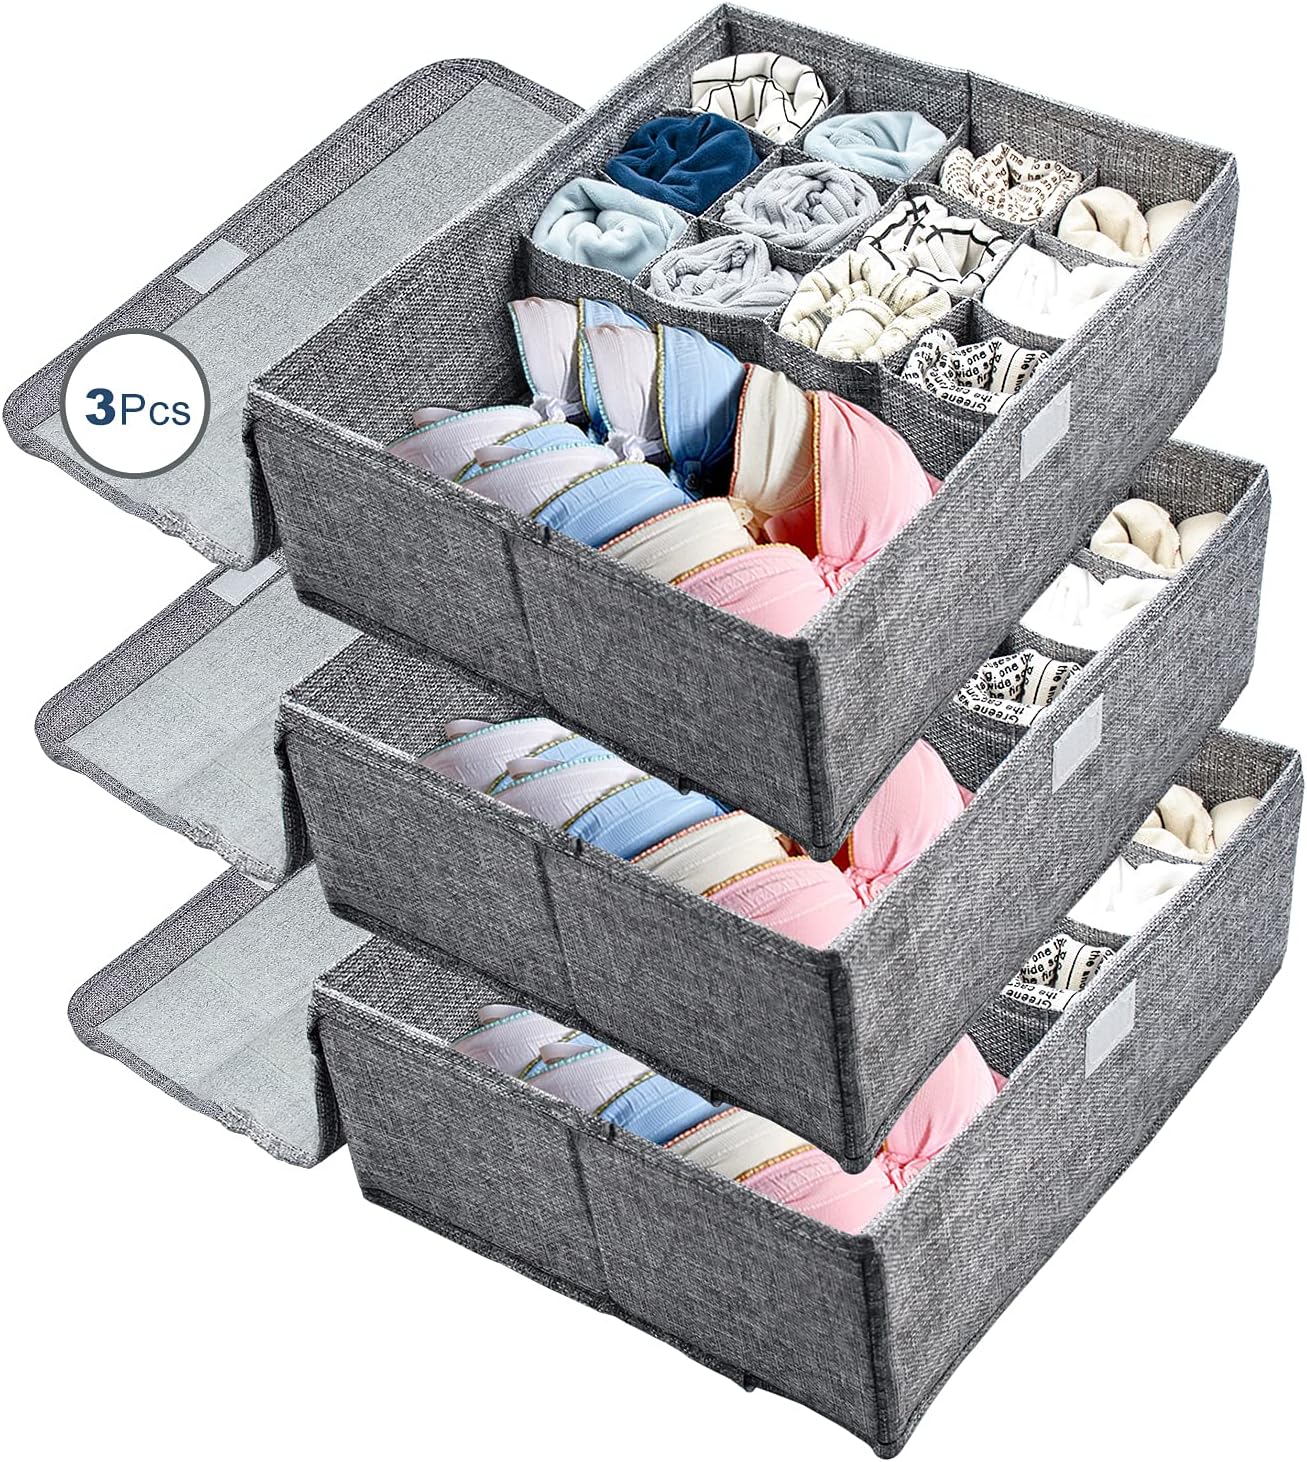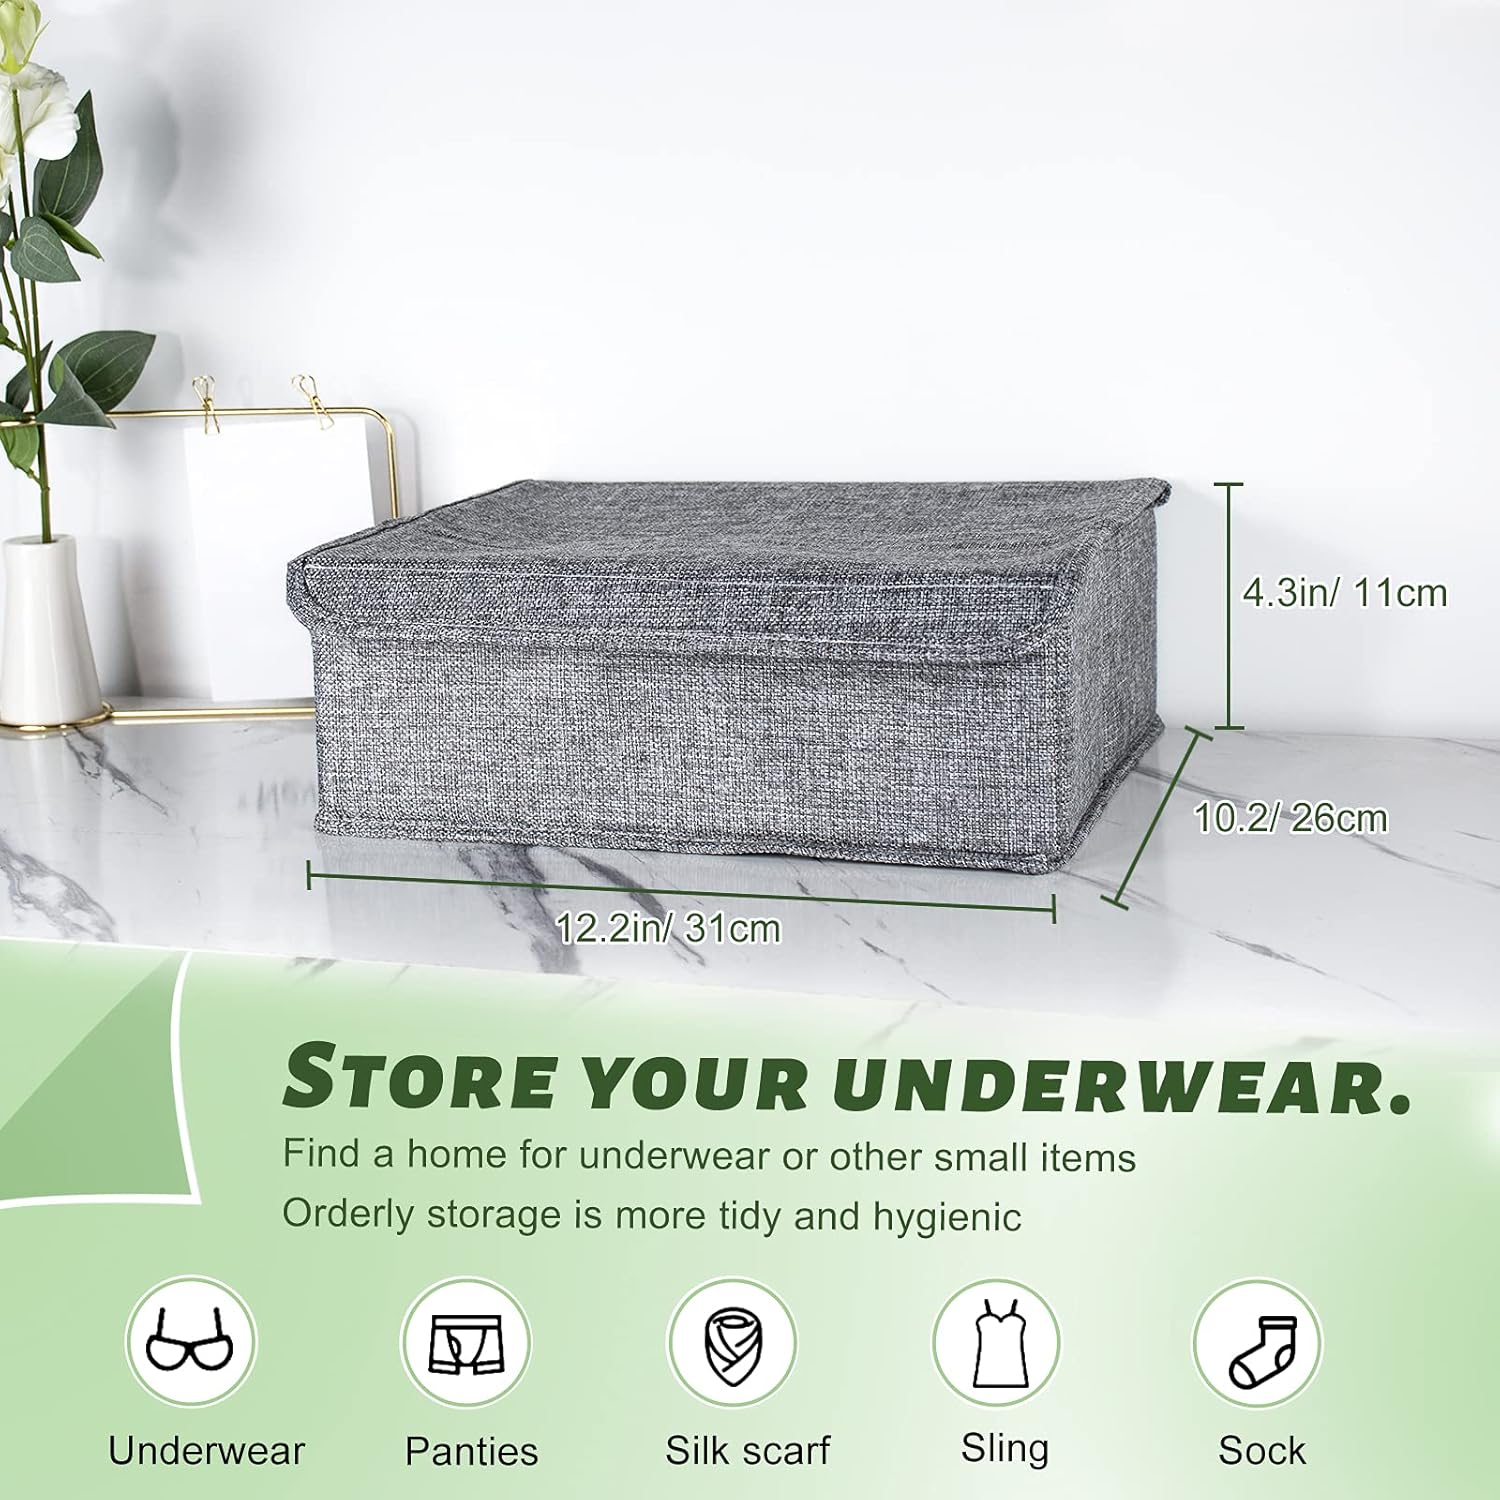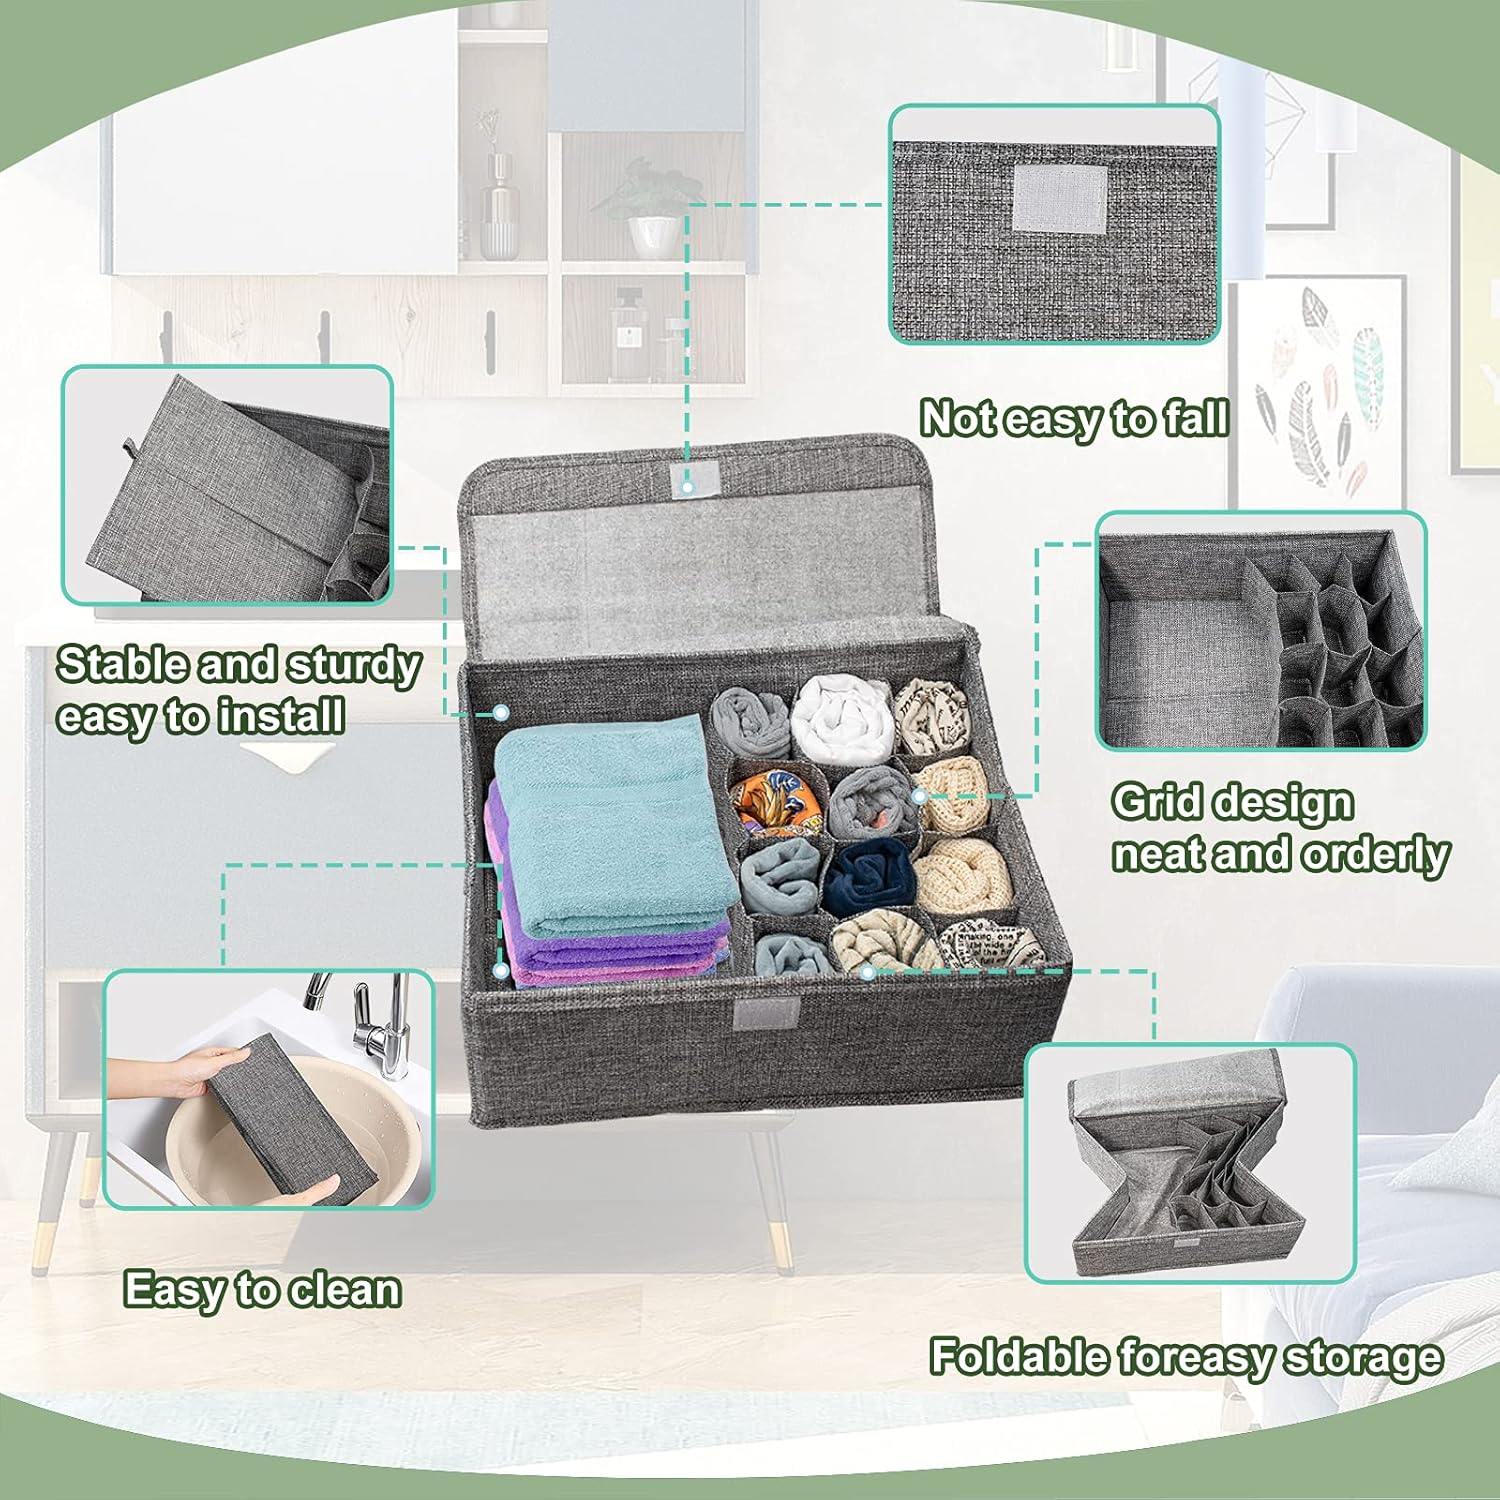
3 Pack Closet Underwear Organizer Storage Box with Lid, 13 Cell Collapsible Dustproof Linen Cabinet Drawer Dividers Organizers, Washable Storage Boxes for Clothes Socks Lingerie Ties Scarves(Gray)
Category: Tools & Home Improvement
How many times you feel that your underwear, sock and dresser drawer is messy but have less time to tidy it?  Why not organise your small pieces of jewelry, socks and other small gadgets at once? This drawer organizer is the superb solution to organise drawers for you, it can make sure that all of your favorite items keep well equally, and maximize storage space for socks, gloves, underwear and scarves, makes them become neat and tidy, so you don't need to worry the clutter of them from now!  Color: Grey Material: durable linen cloth & plastic panels Specifications: 13 Cells ( 1 Big Cell + 12 Small Cells ) Decent Size: 31*26*11cm/12.2*10.2*4.3in Packaging: 3 Pack Closet Cabinet Organizer Why Choose Our Drawer Organizer? Save Your Space This cloth drawer organizer has many cells that make it easy to organize your socks.bra and panties. This closet organizers storage making your life more convenient and freeing up space in your closet. Washable - Easily Cleaning Made of high-quality non-woven fabric, our underwear drawers organizer for clothes are convenient and durable, easy to clean just need to hand wash or wipe clean with a damp cloth and allow air dry. This Drawer Divider Set offers you 2 kind of storage space The storage box can store your bras, underwears, socks, gloves and other small personal items, etc. Keeping your desk, bookshelf, dresser, closet, or anywhere you want to place in good order. Large Stackable Storage Organizers with Lid This underwear and bra organizer has two compartments, sort your underwear, bras, socks, neck ties and scarves with closet organizer quickly and neatly, fit for bras of all sizes. Keep your room tidy and order with this stackable storage bins!
Features: 【Packaging & dimensions】3Pack Closet Underwear Organizer (31*26*11cm/12.2*10.2*4.3in), 2 types storage space designs to meet your different organization requirement in life , 12 cell (socks and underwear organizer or ties),1 cell(Bra organizer). | 【Versatile closet organizer】you can use one as wardrobe organiser for storing socks, underwear, bras, handkerchiefs and thin scarves, another one for dresser drawers to store jewellery, nail polish, lipstick, other bits and bobs etc, make your drawer is no longer chaos, become tidier and neater. | 【Easy to sort & Dust-proof】The individual compartments keep things neat, orderly and in place, allowing you to quickly find exactly what you need. Lid can keep your items clean, also can well protect your items from moths, damp and dust, keep your home well-organized. | 【Easy Clean & Durable】Our upgraded foldable drawer storage box is made of high quality durable linen cloth and PP panels. This drawer storage box is washable, moisture-proof and breathable. Practical Velcro buckle to prevent internal clothes from falling. | 【Folding & Save Space】Our organizer Box is collapsible for easy storage, can be folded flat to save space when not in use. The sock organizer is perfect to save space for your closet, drawer, wardrobe and cabinet, it massively improve the utilization of your drawer space.